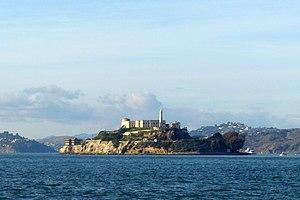
L'univers de Harry Potter de J. K. Rowling, sous-univers dans lequel se déroule la série Harry Potter, présente de nombreux lieux formant le décor des événements décrits. Cet article répertorie ː
Harry Potter et le Prisonnier d'Azkaban est le troisième roman de la série littéraire centrée sur le personnage de Harry Potter créé par J. K. Rowling. Il a été publié le 19 octobre 1999 en France.